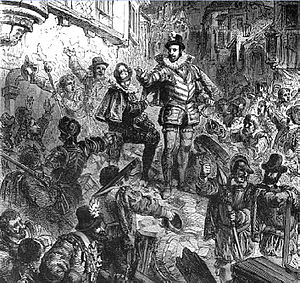
Henrik 1. af Guise / Liv
Hertugen af Guise på Barrikadedagen, maleri af Paul Lehugeur, 19. århundrede.
Henrik 1., Hertug af Guise var en fransk adelsmand. Som leder af Den Katolske Liga i Den Franske Religionskrig var han en af initiativtagerne til Bartholomæusnatten 24. august 1572.